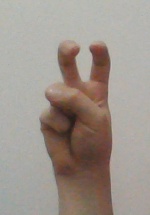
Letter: toot